Olga of Kiev

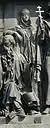
Statue of St Olga from the Millennium of Russia monument

After Igor's death at the hands of the Drevlians, Olga assumed the throne because her three-year-old son Sviatoslav was too young to rule. The Drevlians, emboldened by their success in ambushing and killing the king, sent a messenger to Olga proposing that she marry his murderer, Prince Mal. Twenty Drevlian negotiators boated to Kiev to pass along their king's message and to ensure Olga's compliance. They arrived in her court and told the queen why they were in Kiev: "to report that they had slain her husband... and that Olga should come and marry their Prince Mal." (line 6453). Olga responded:Your proposal is pleasing to me, indeed, my husband cannot rise again from the dead. But I desire to honor you tomorrow in the presence of my people. Return now to your boat, and remain there with an aspect of arrogance. I shall send for you on the morrow, and you shall say, "We will not ride on horses nor go on foot, carry us in our boat." And you shall be carried in your boat.When the Drevlians returned the next day, they waited outside Olga's court to receive the honor she had promised. When they repeated the words she had told them to say, the people of Kiev rose up, carrying the Drevlians in their boat. The ambassadors believed this was a great honor as if they were being carried by palanquin. The people brought them into the court, where they were dropped into a trench that had been dug the day before under Olga's orders, where the ambassadors were buried alive. It is written that Olga bent down to watch them as they were buried and "inquired whether they found the honor to their taste."